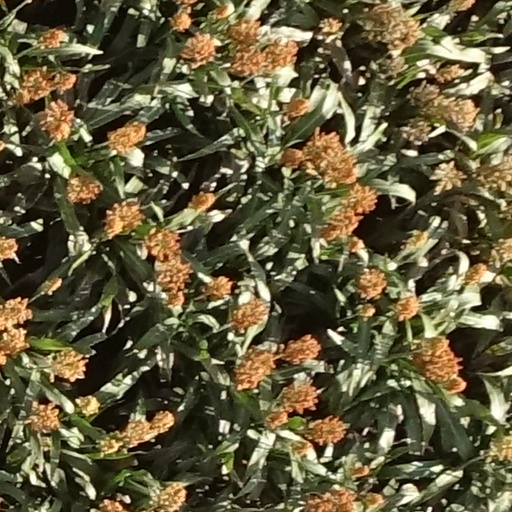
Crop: sorghum